Panjange

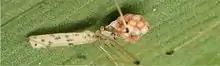
Female "P. camiguin " with egg sac parasitized by a wasp

In the Philippines ("lanthana" group), most species seem to have low abundances and very patchy distributions, with few specimens found